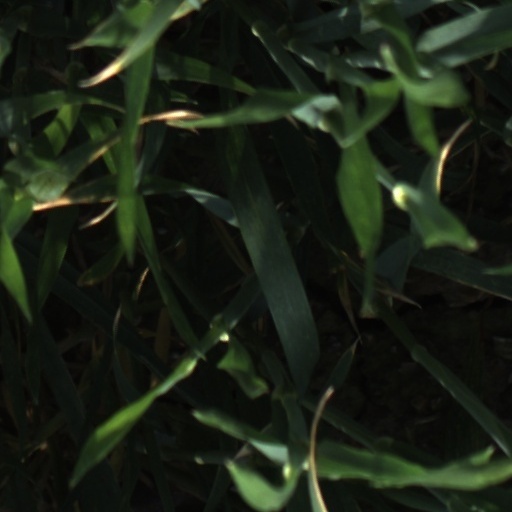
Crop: wheat